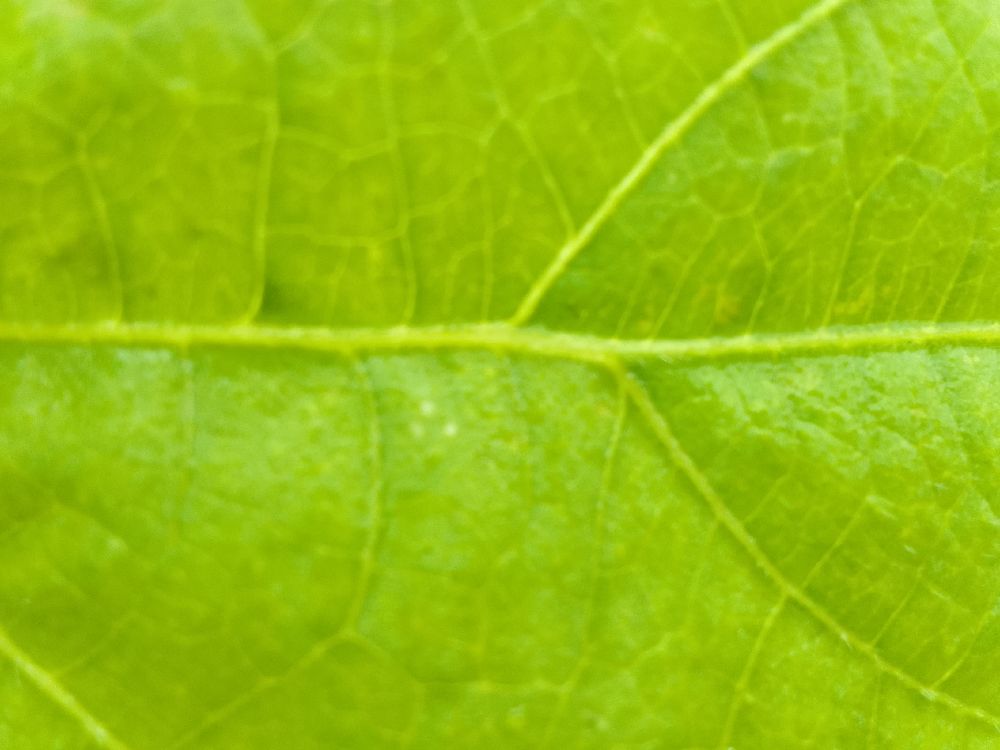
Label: healthy